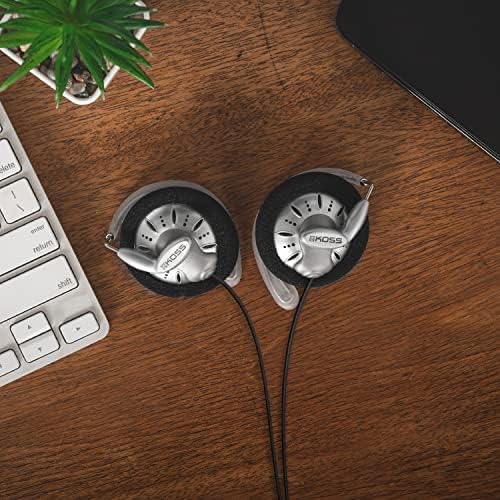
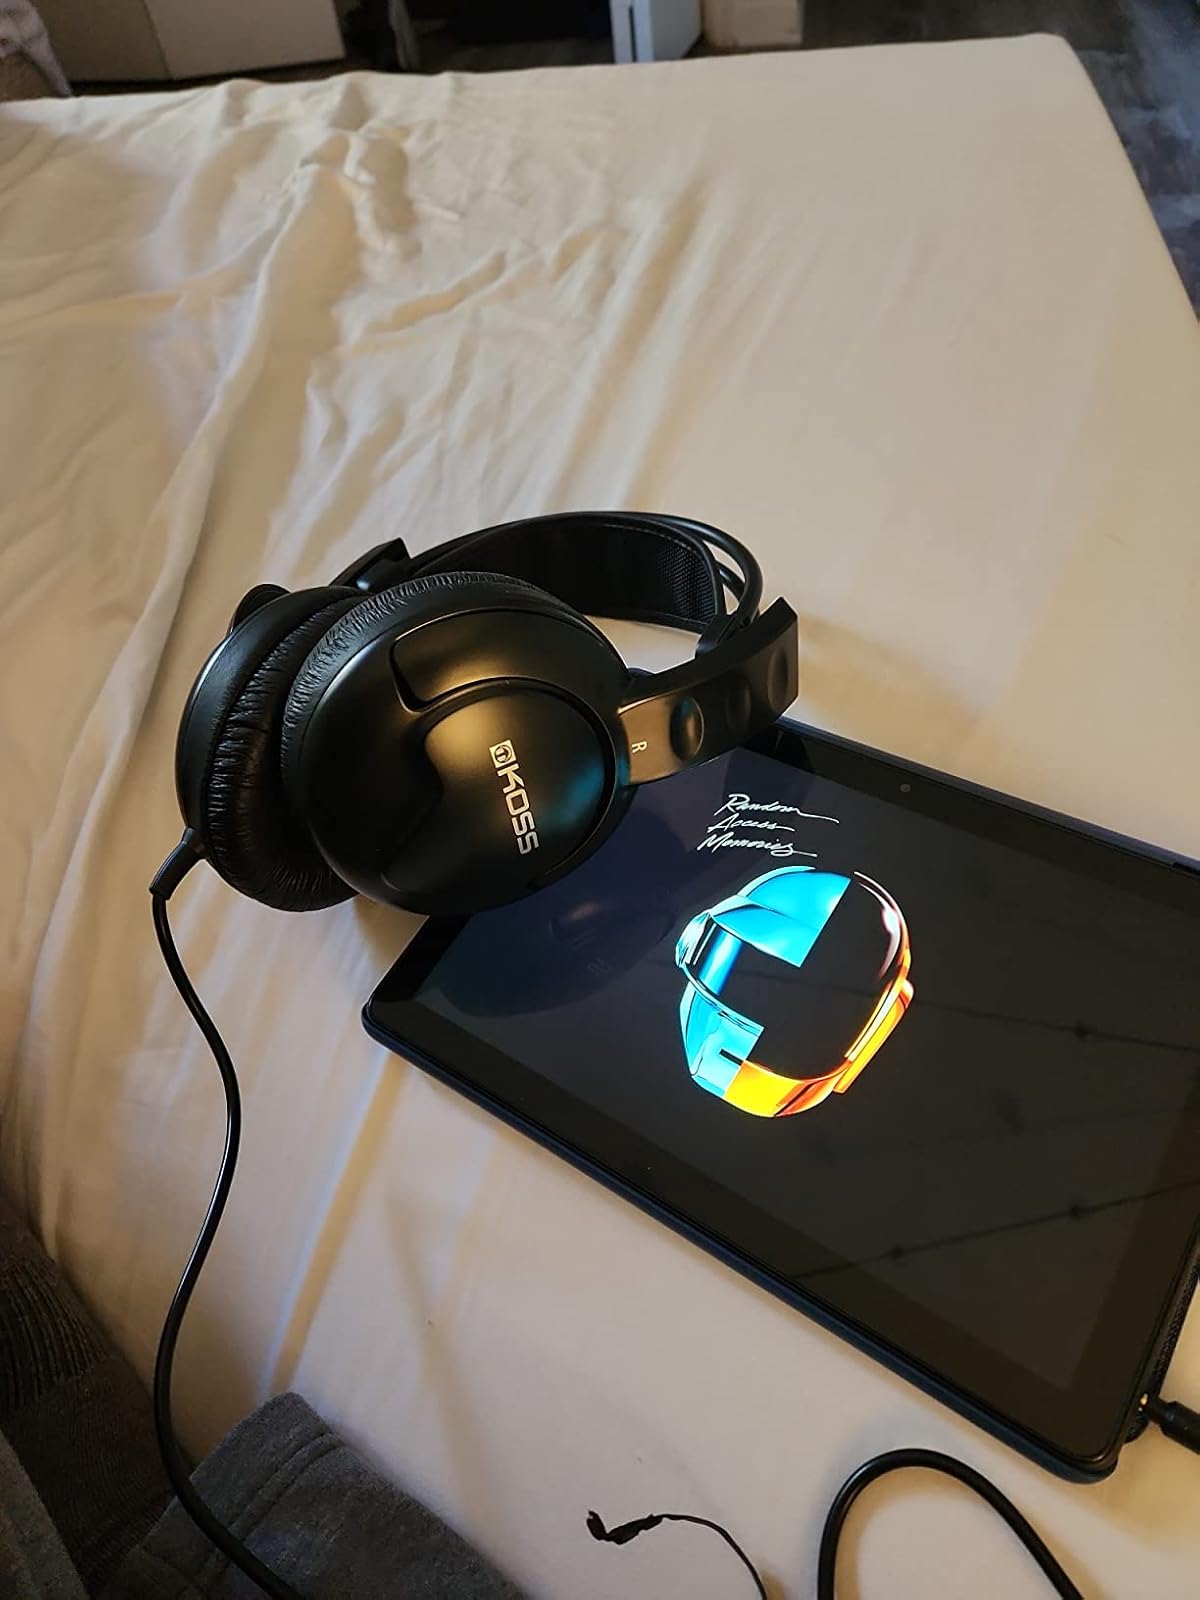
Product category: headphones
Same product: no